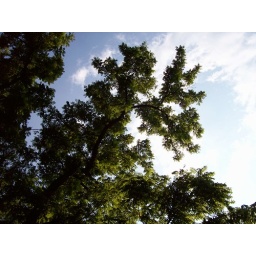
tree in rock creek park